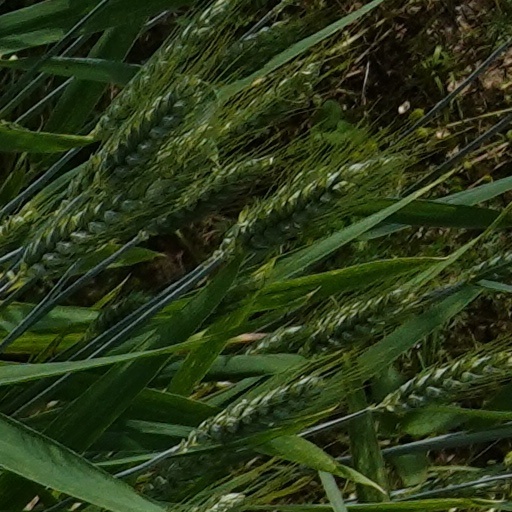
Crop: wheat